Chase Field

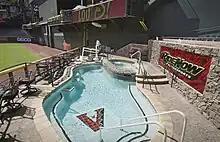

Chase Field has a swimming pool located in right-center field, which is rented to patrons as a suite holding 35 guests for $3,500 per game during the 2011 season. Mark Grace was the first player to hit a home run into the pool. Besides baseball, the pool has been used by Monster Jam's Jim Koehler to continue his tradition of swimming after Freestyle. The pool which opened with the stadium in 1998, was redesigned in the offseason leading up to the 2005 season.